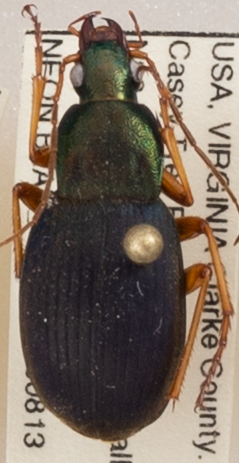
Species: Chlaenius aestivus
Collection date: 2019-08-13 04:00:00
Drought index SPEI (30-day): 0.17
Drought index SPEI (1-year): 2.09
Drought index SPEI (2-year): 2.09